Tsavo Man-Eaters

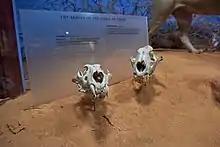
Tsavo Lion skulls on display at the Field Museum in Chicago

In 2001, a review of causes for man-eating behaviour among lions revealed that the proposed human toll of 100 or more was most likely an exaggeration and that the more likely death toll was 28–31 victims. This reduced total was based on their review of Colonel Patterson's original journal, courtesy of Alan Patterson. However, the same study also noted that the journal refers only to Indian workers and that Patterson stated that the casualties were much higher in the African worker population but that those numbers were not documented.